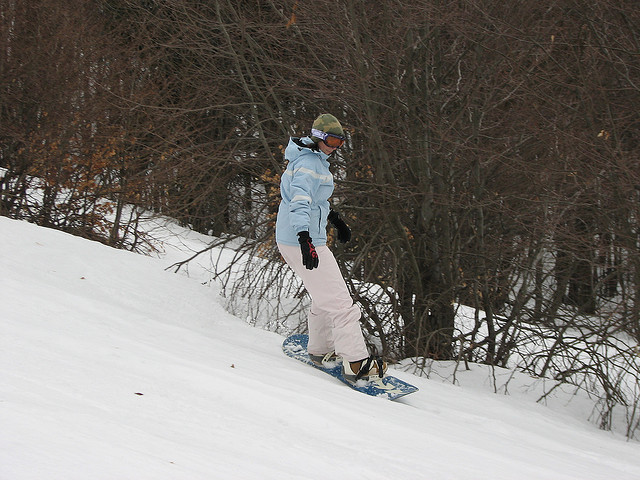
user: Given an image and a question. Answer the question in a short answer. Question: What year was this sport invented? Short Answer:
assistant: 1965